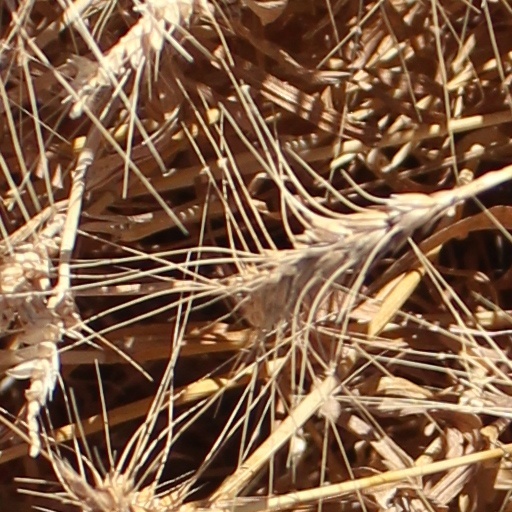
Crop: wheat